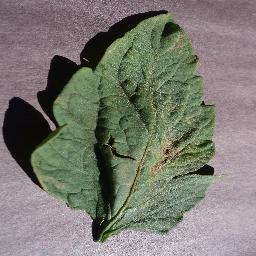
Label: Tomato___Early_blight